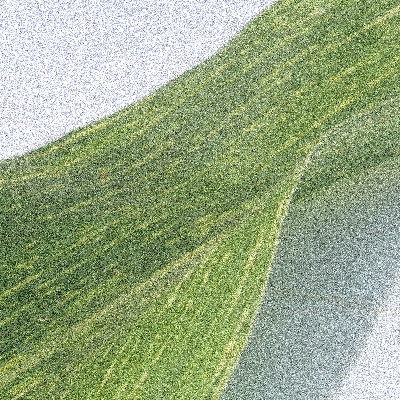
Label: Corn_(Maize)___Maize_Streak_Virus